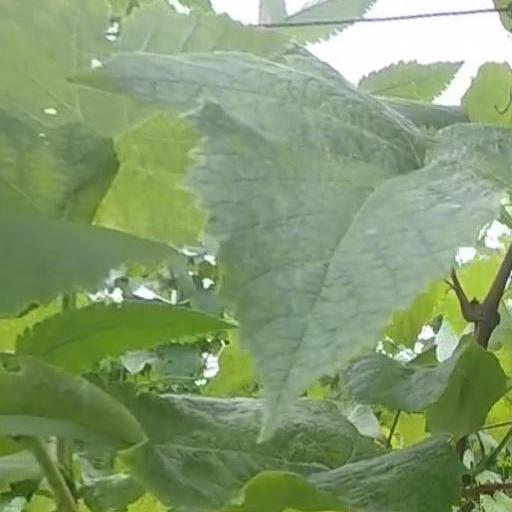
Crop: grape